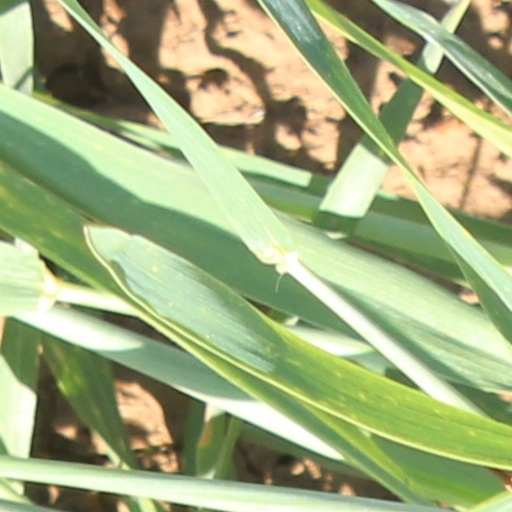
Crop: wheat